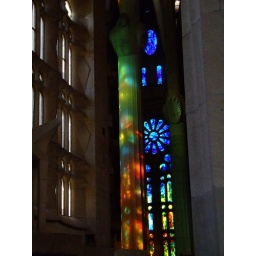
A column inside the Sagrada Familia Barcelona lit by the light comming through the stained glass windows.